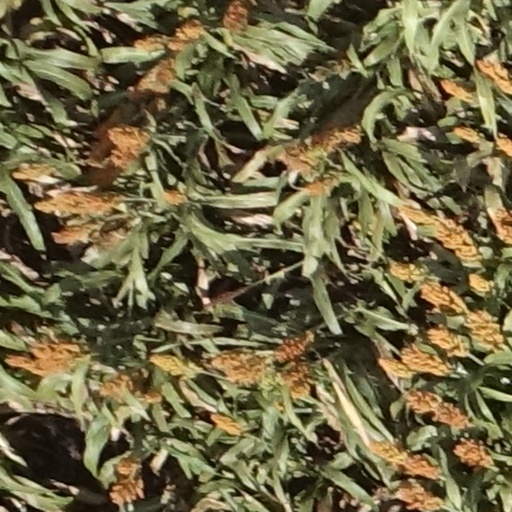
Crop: sorghum